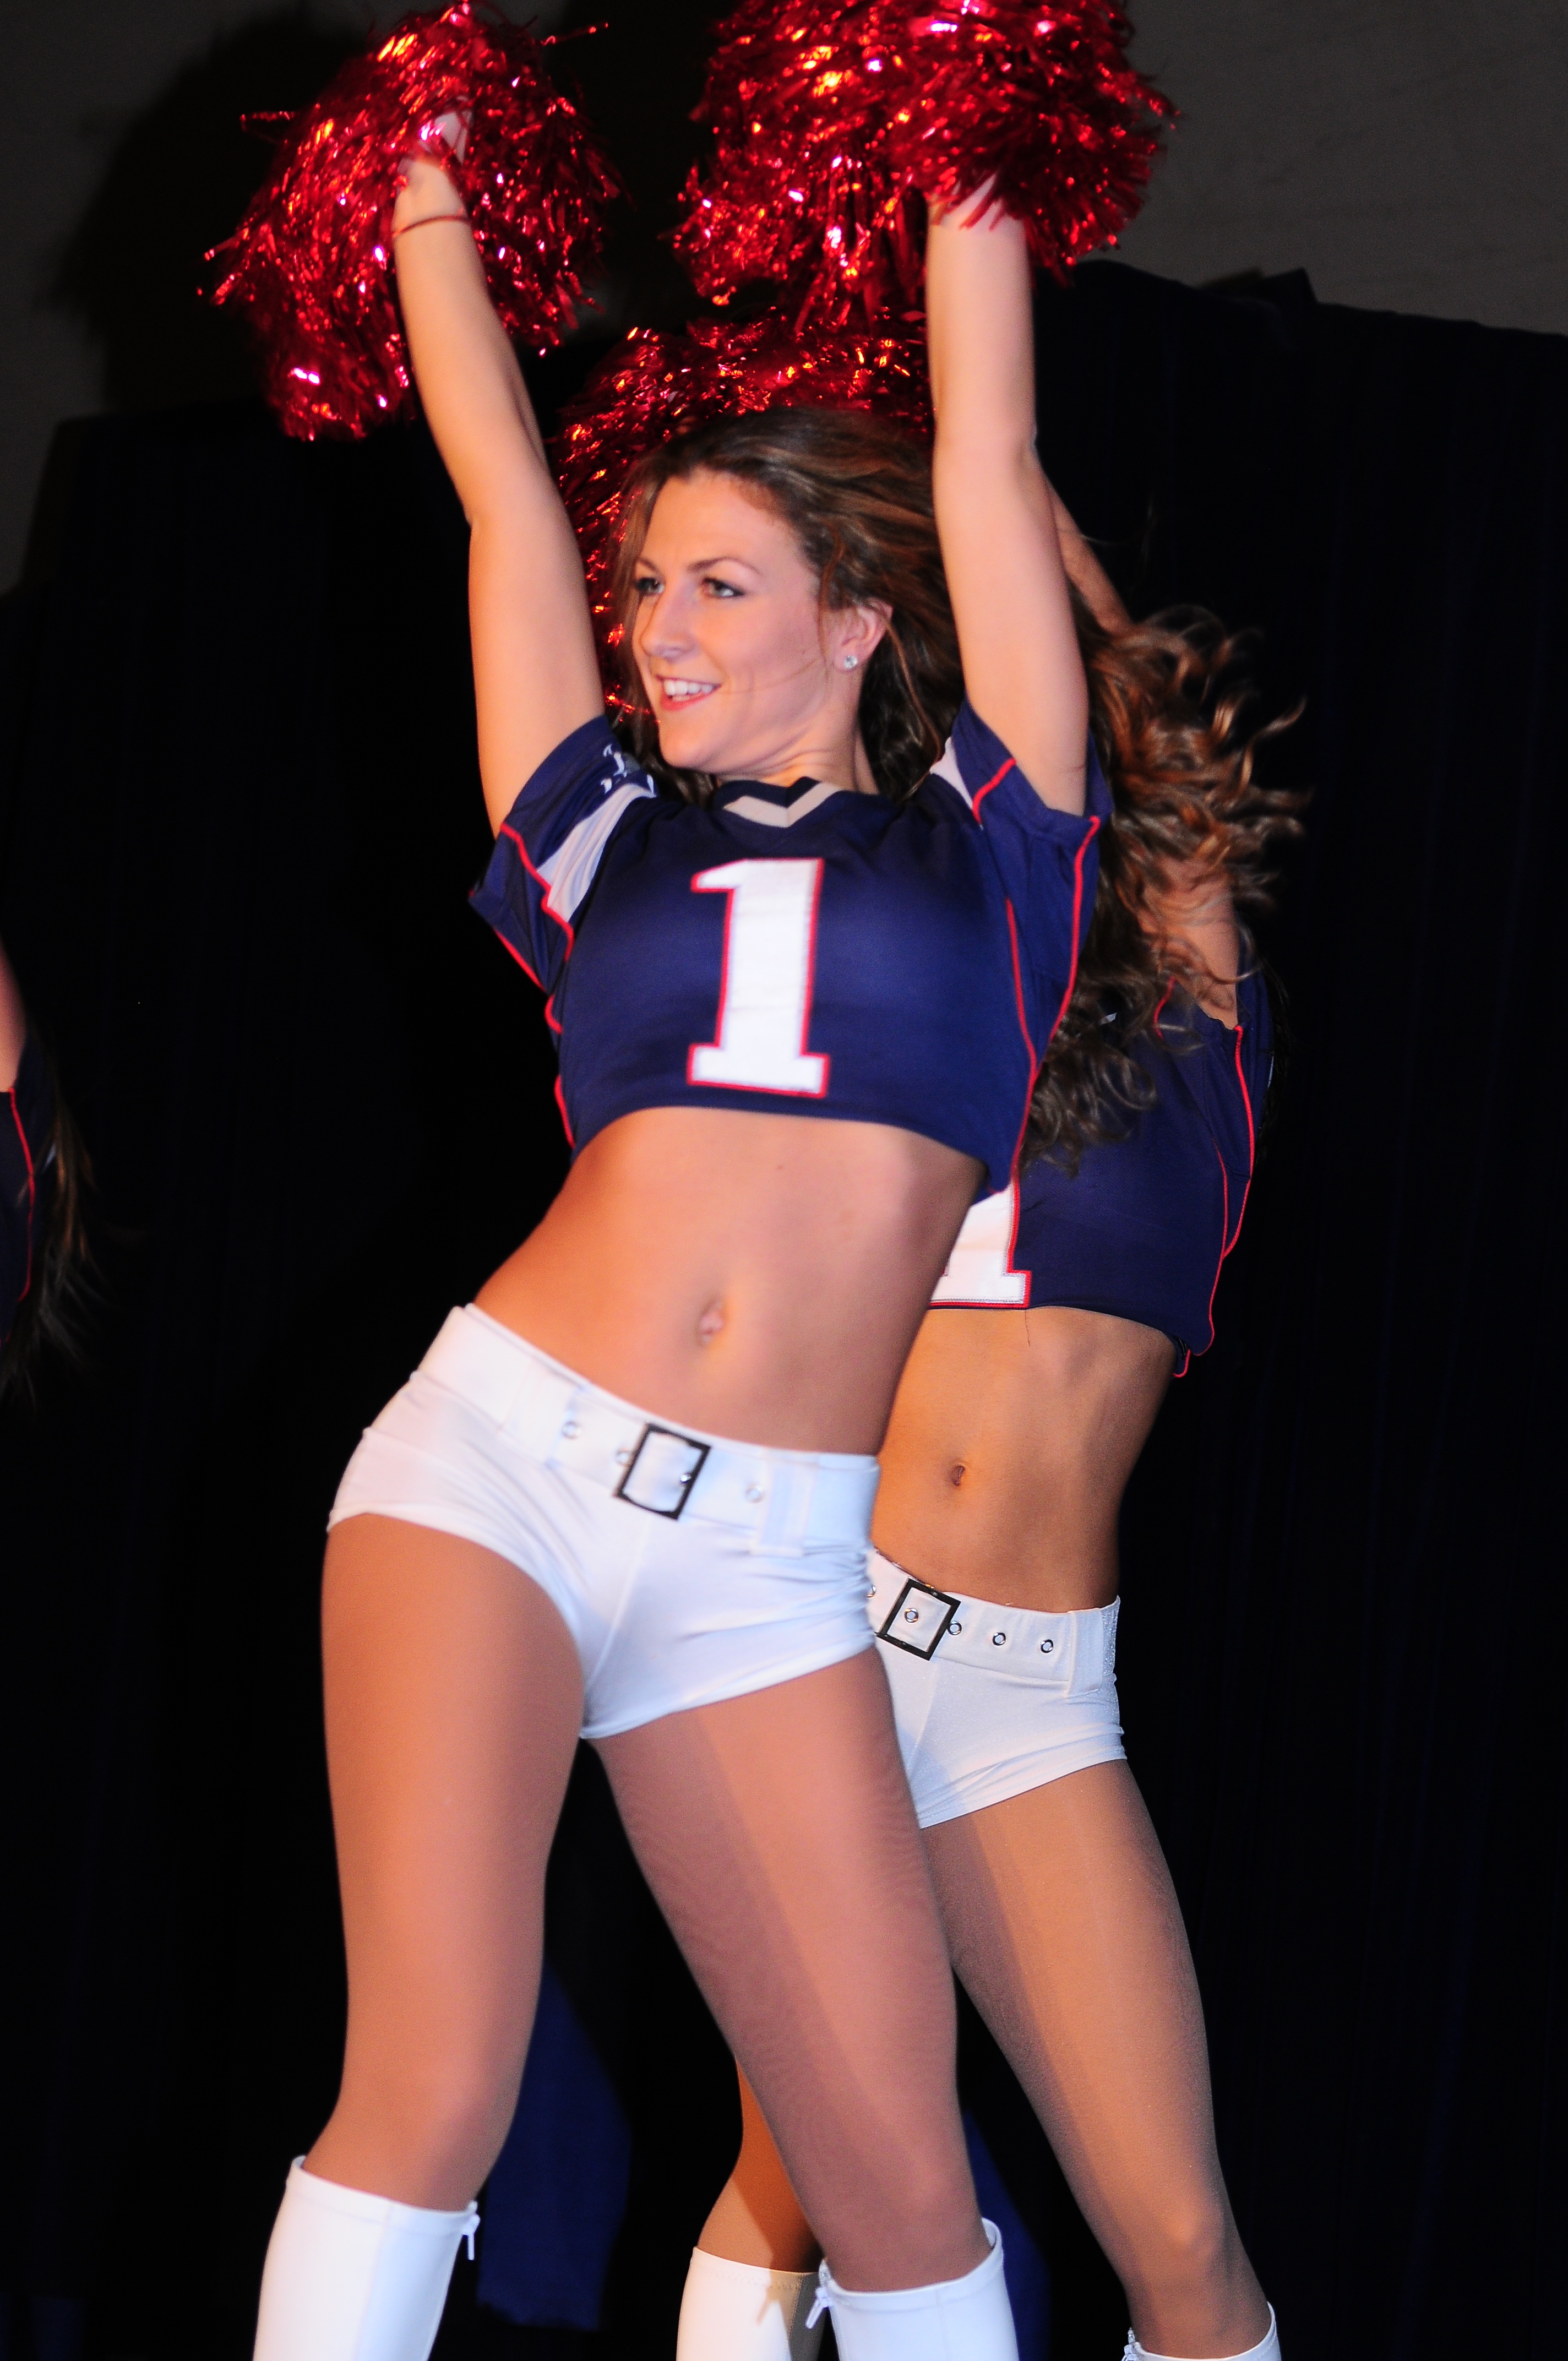
sport, cute, leg, model, professional, clothing, lady, football, smile, human body, american, team, sports, performance, females, thigh, uniform, costume, attractive, athletes, adult, nfl, cheerleaders, abdomen, cheerleading